Daimler Company

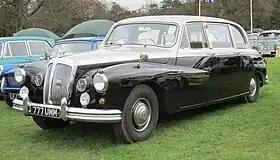
Daimler limousine DR450 1967 example

Jack Sangster sold his motorcycle companies Ariel and Triumph to BSA in 1951 and joined their board. In 1956 Sangster was elected chairman, defeating Sir Bernard 6 votes to 3. After a certain amount of electioneering by the Dockers an extraordinary shareholders' meeting backed the board decision and Bernard and Norah left buying a brace of Rolls-Royces as they went registering them as ND5 and BD9. Many important European customers turned out to have been Docker friends and did not re-order Daimler cars.